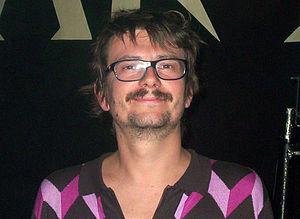
Luz, dessinateur satirique français
Cet article intitulé 2019 en radio en France est une synthèse de l'actualité du média radio en France pour l'année 2019. De même qu'en 2017 quand les champs d'investigation des chronologies radio ont été revus, on ne retiendra en général que l'actualité des radios de caractère national ou international, afin de ne pas se perdre dans les détails des radios locales.
Renald Luzier, dit Luz, est un caricaturiste de presse et auteur de bandes dessinées français, né le 7 janvier 1972 à Tours. Il collabore à plusieurs journaux, principalement à Charlie Hebdo et depuis 2003, à Fluide glacial.